KMCC

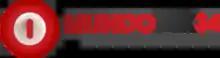
Logo as MundoFox, 2012–2015

On January 26, 2009, KMCC switched to Mega TV, an independent television network based in Florida. The station again changed affiliations on January 1, 2010, affiliating with VasalloVision. KMCC then became an affiliate of MundoFox (later MundoMax) when it launched on August 13, 2012. In 2015, KMCC aired a music video format 24/7 called TheCoolTV on digital channels 32.2, 32.3 with some local programming. On December 1, 2016, with the demise of MundoMax, KMCC switched to Luken Communications' The Action Channel and Heartland networks.